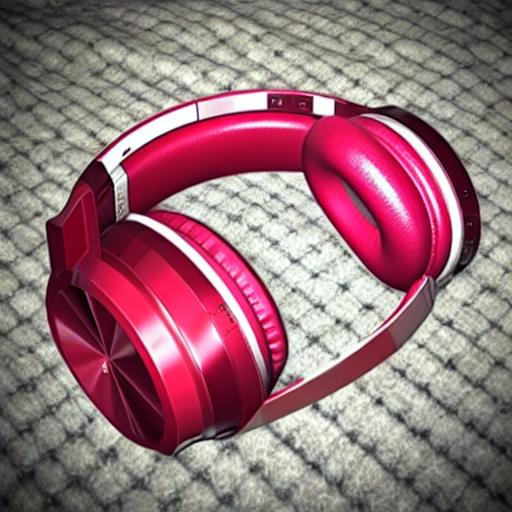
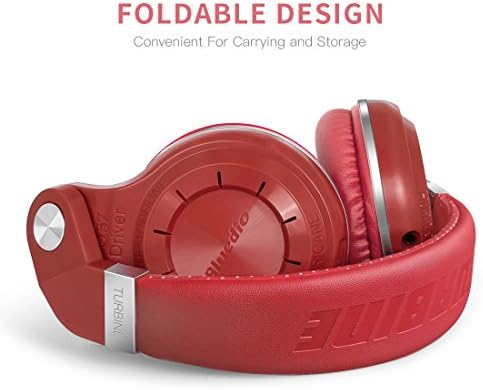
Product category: headphones
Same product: no